Slip jig

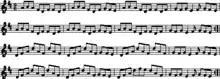

Slip jig refers to both a style within Irish music, and the Irish dance to music in slip-jig time originating from England. The slip jig is in time, traditionally with accents on 5 of the 9 beats — two pairs of crotchet/quaver (quarter note/eighth note) followed by a dotted crotchet note.